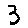
Label: 3